Susan B. Anthony

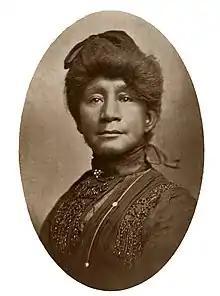
Hester C. Jeffrey, who spoke at Anthony's funeral and arranged the creation of a stained glass window as Anthony's first memorial.

As a teen, Anthony went to parties, and she had offers of marriage when she was older, but there is no record of her ever having a serious romance.